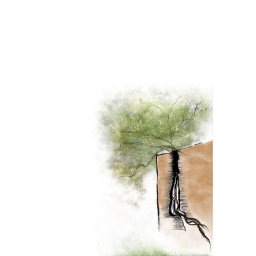
tree in the wall